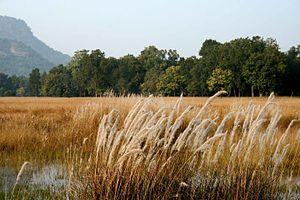
L'environnement en Inde est l'environnement du pays Inde. La forte croissance démographique de l'Inde, ainsi que son niveau de pauvreté en font un pays globalement très pollué, et ayant connu une catastrophe industrielle historique. Ses émissions de gaz à effet de serre restent inférieur à d'autres pays, mais sont en forte progression. La politique environnementale n'est pas une priorité dans les années 2010.
L'Inde, officiellement la république de l'Inde, est un pays d'Asie du Sud qui occupe la majeure partie du sous-continent indien. Sa capitale est New Delhi. L'Inde est le deuxième pays le plus peuplé et le septième pays le plus grand du monde. Le littoral indien s'étend sur plus de sept mille kilomètres. Le pays a des frontières communes avec le Pakistan au nord-ouest, la Chine au nord et à l'est-nord-est, le Népal au nord-est, le Bhoutan, le Bangladesh et la Birmanie à l'est-nord-est. Sur l'océan Indien, l'Inde est à proximité des Maldives au sud-sud-ouest, du Sri Lanka au sud et de l'Indonésie au sud-est. L'Inde revendique également une frontière avec l'Afghanistan au nord-ouest. L'Inde dispose de l'arme nucléaire depuis 1974 après avoir fait des essais officiels.